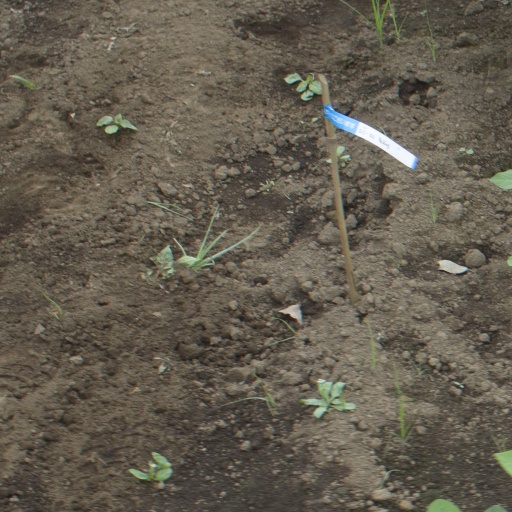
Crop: soybean